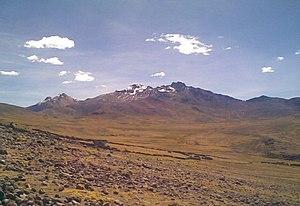
Le Ccarhuarazo est une montagne du Pérou qui culmine à 5 112 mètres d'altitude. Elle est située dans la province de Lucanas dont elle est le point culminant.